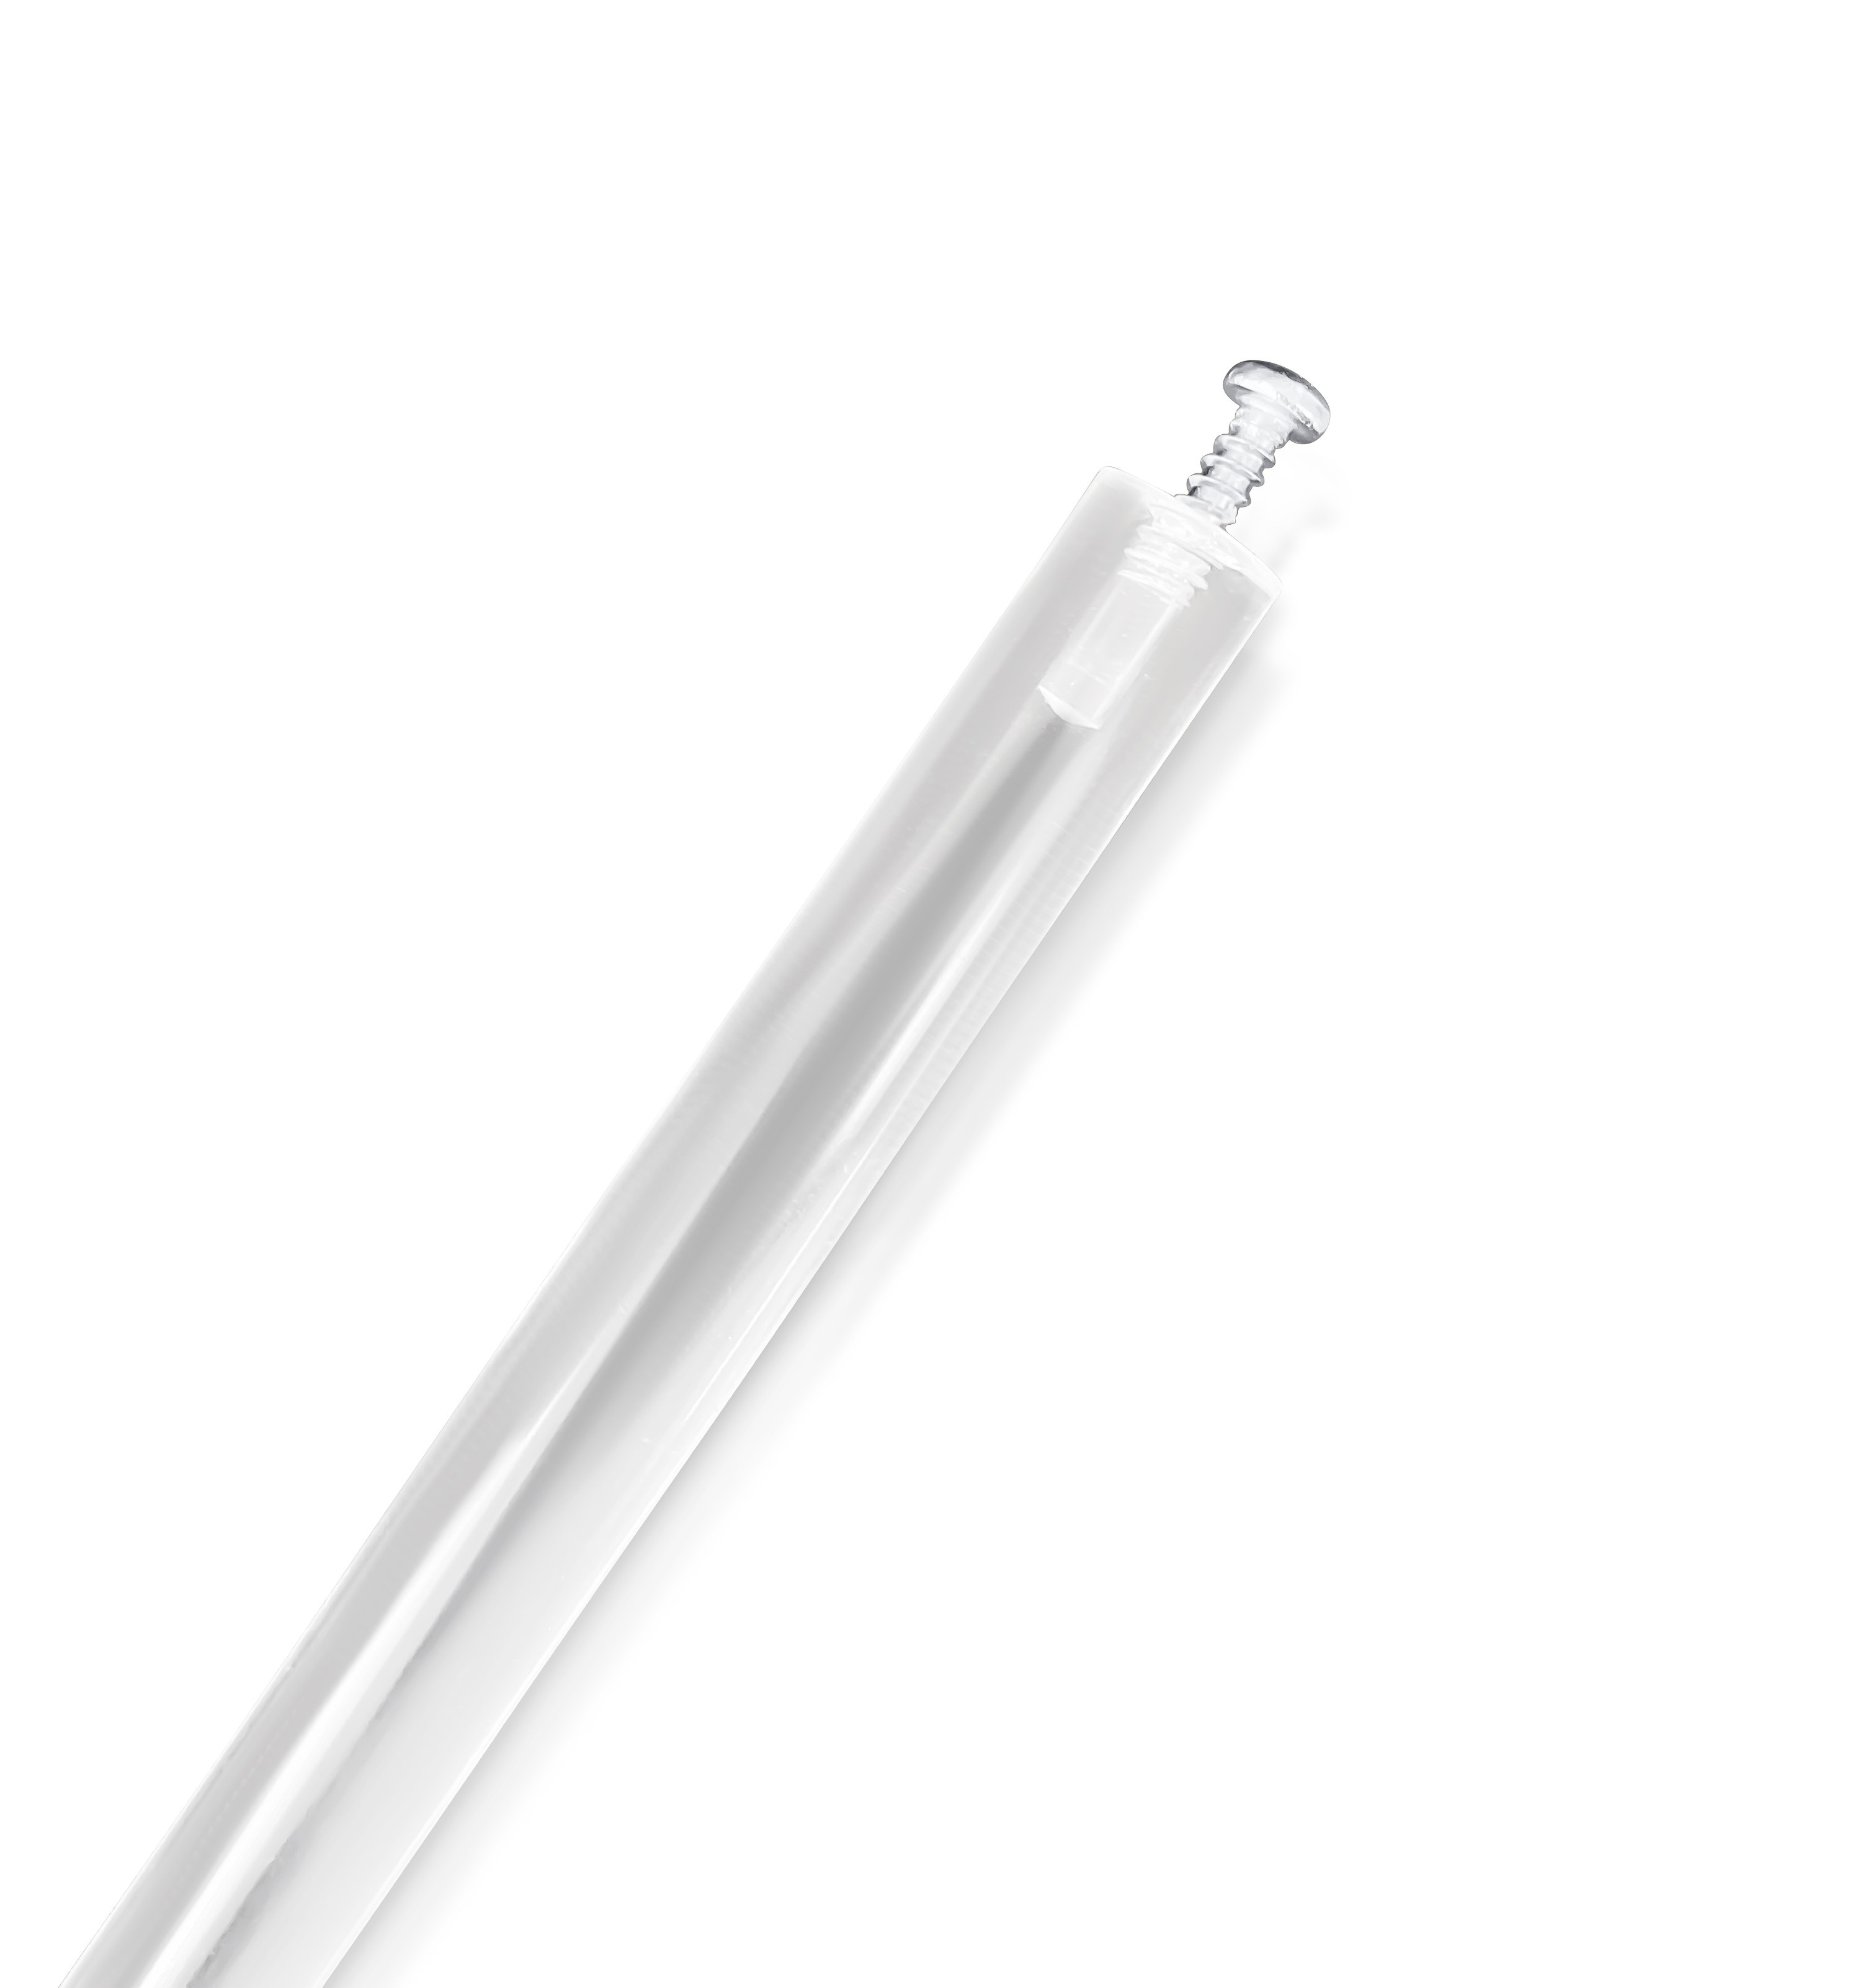
2 Pack - Extension Rod for GlideLok Child Safety Door Top Lock
These 12-inch companion rods help make the GlideLok easier to reach for taller doors / shorter adults. You are purchasing a 2-pack so there is one rod on each side of the GlideLok. To attach the rods to your GlideLok: Use a #2 Phillips drill bit or screwdriver to remove the screws from the rods. Position your rod under the rod track on GlideLok Part C (the main sliding piece), and reattach the screw. Stop once the screw won't go any further, to avoid stripping it. The screw will NOT go down all the way, and that's intentional. You want some wiggle room so the rod will slide easily on the track. Now repeat with the second rod on the other side of GlideLok Part C.
Brand: GlideLok
Category: Baby & Toddler > Baby Safety > Baby & Pet Gate Accessories > Door Stoppers